Weed of cultivation

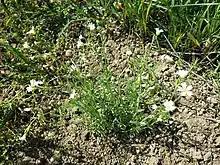
Field chickweed growing on cultivated land

A weed of cultivation is any plant that is well-adapted to environments in which land is cultivated for growing some other plant.